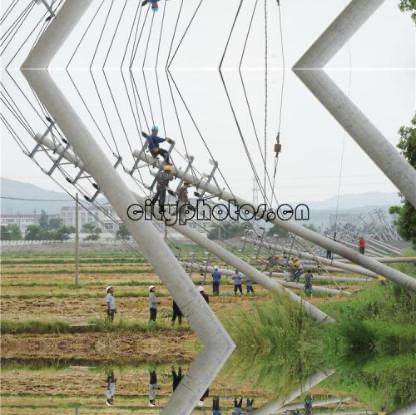
Objects in the image:
label: helmet
label: helmet
label: helmet
label: helmet
label: helmet
label: helmet
label: helmet
label: helmet
label: helmet
label: helmet